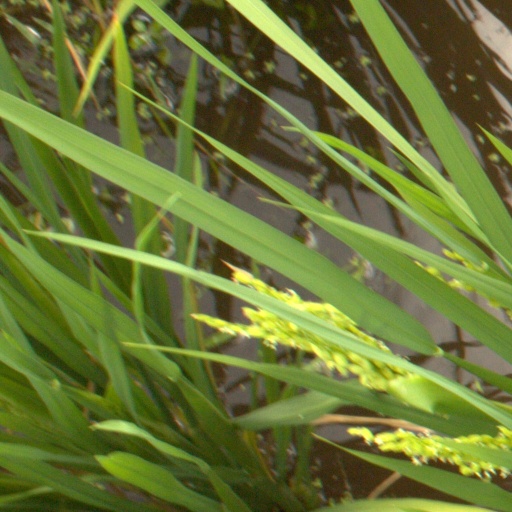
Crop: rice